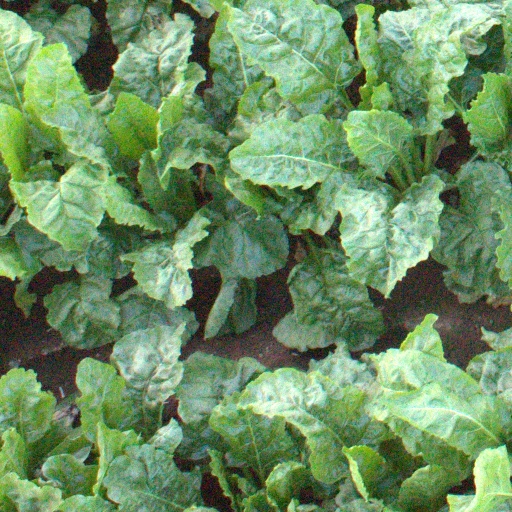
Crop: sugar beet